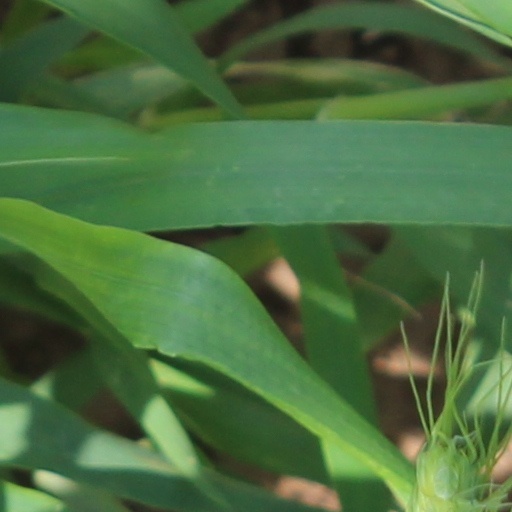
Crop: wheat